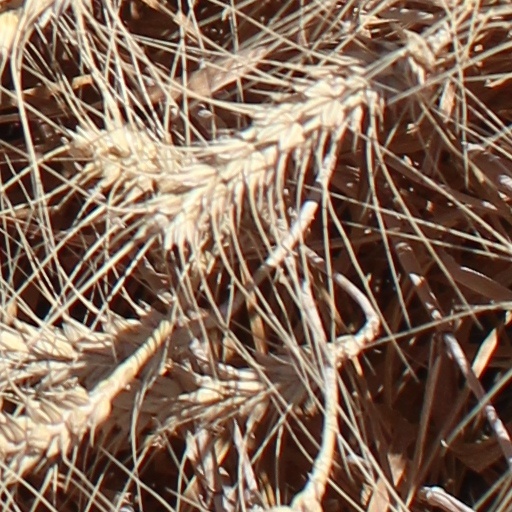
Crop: wheat